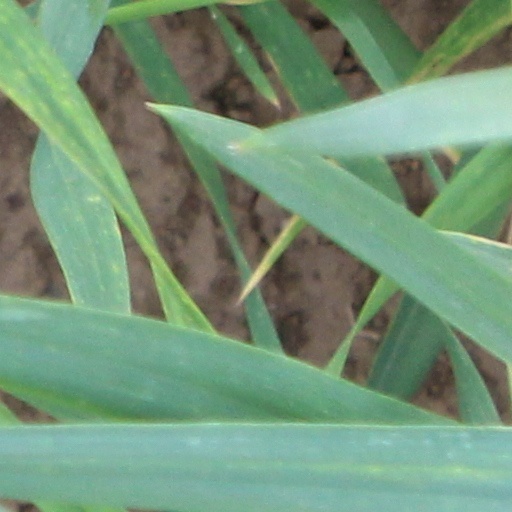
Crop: wheat